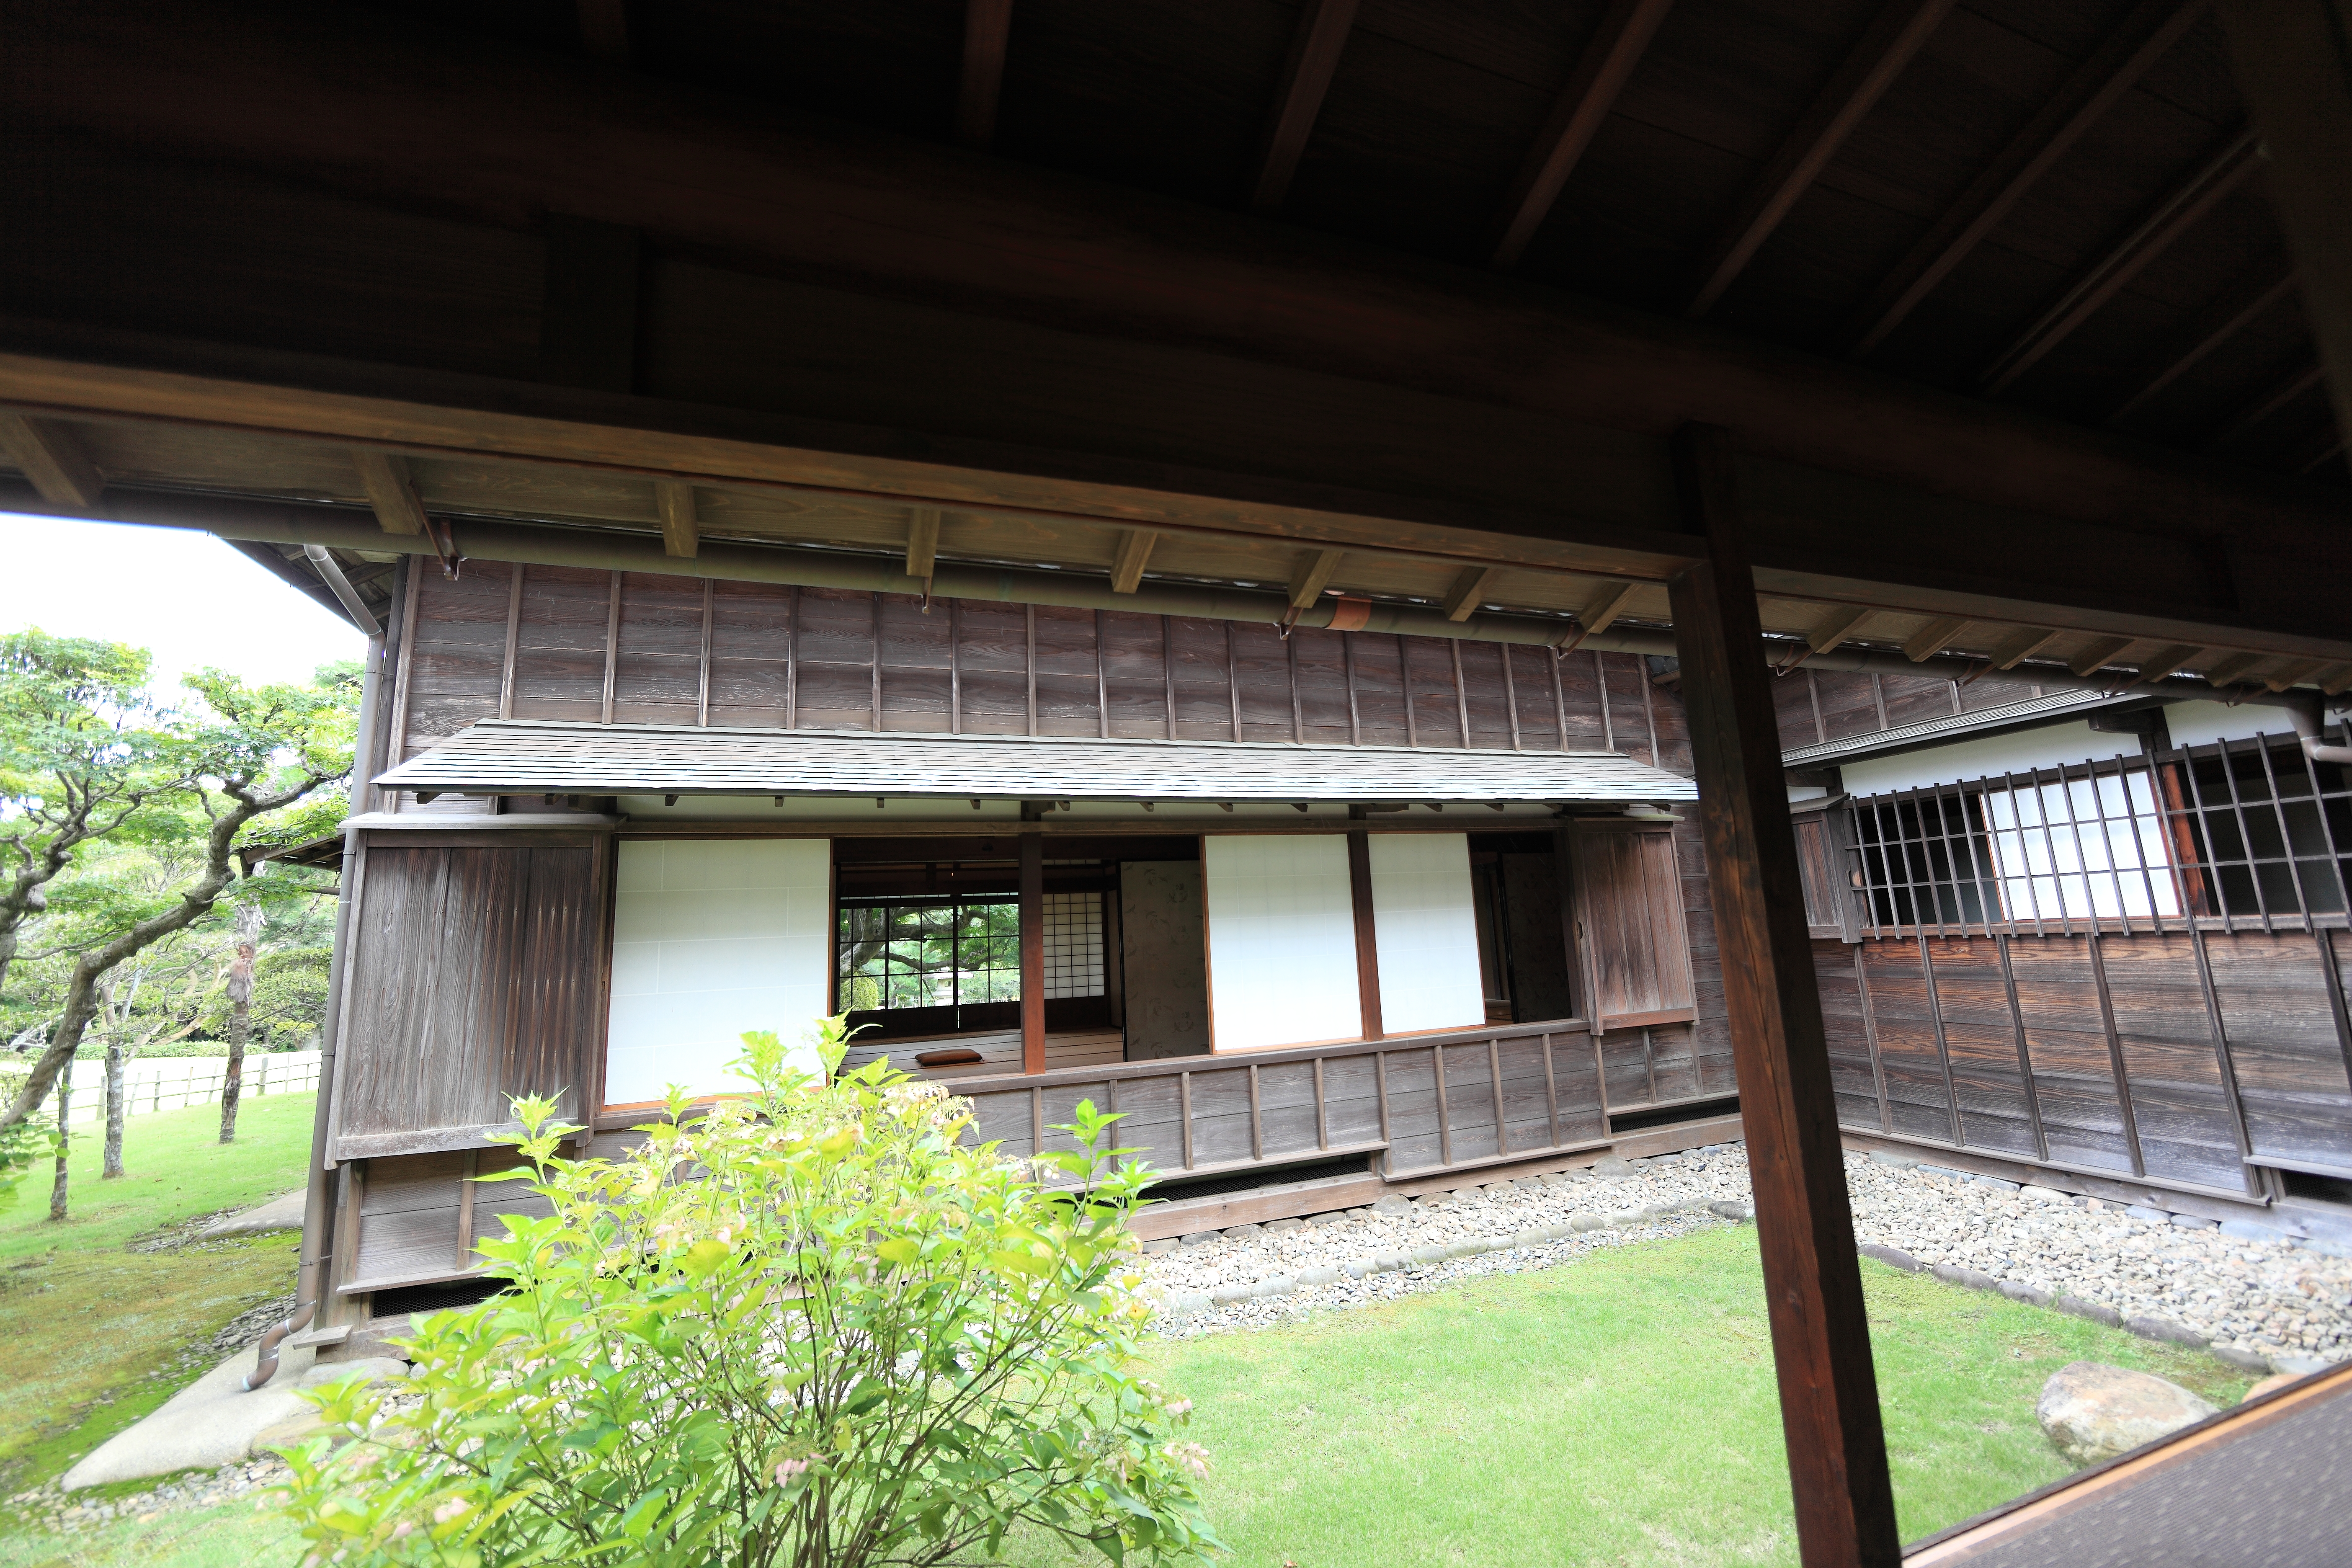
architecture, house, home, shed, transport, high, property, exterior, design, japanese, 5d, style, sakura, hires, estate, markii, traditional, hi, res, resolution, chiba, hotta, real estate